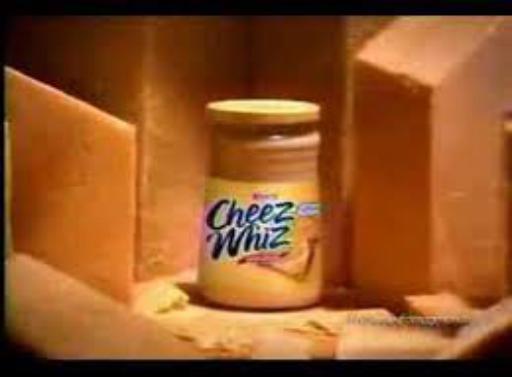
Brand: Cheez Whiz
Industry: Food